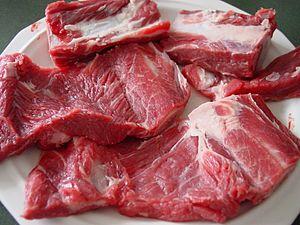
Découpe de bœuf